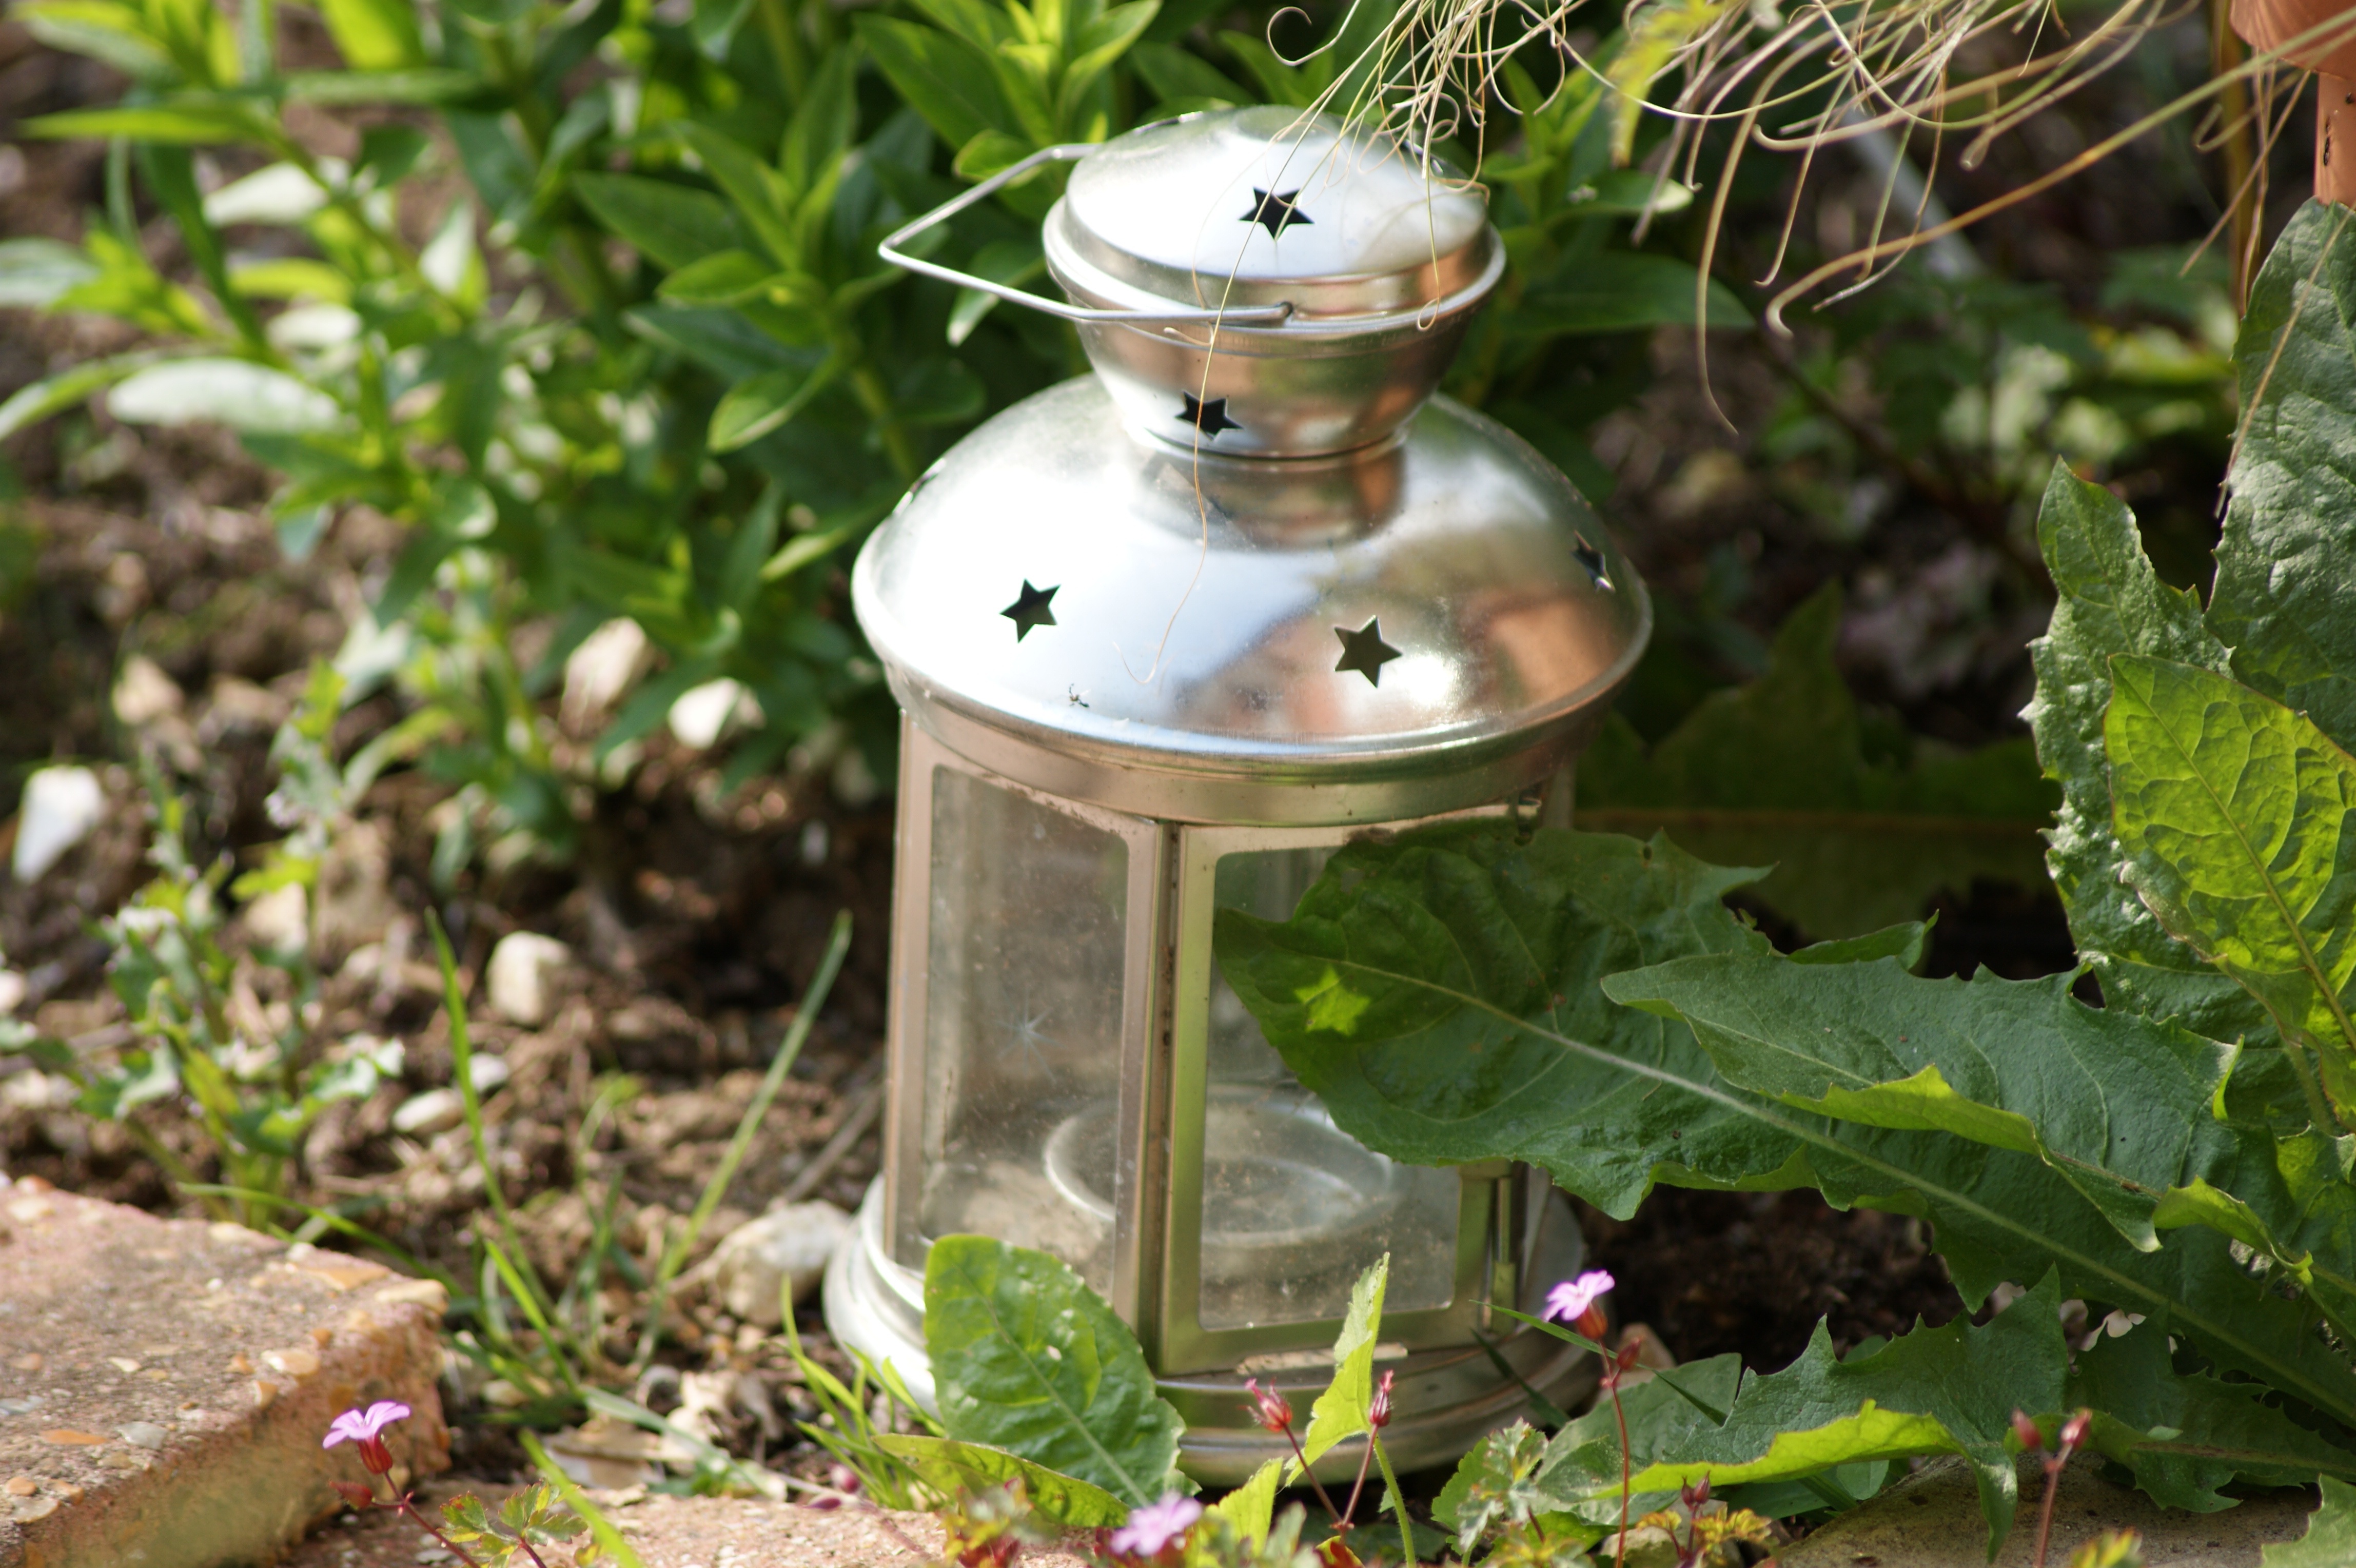
nature, outdoor, light, lawn, flower, summer, lantern, backyard, lamp, garden, candle, lighting, yard, water feature, bird feeder